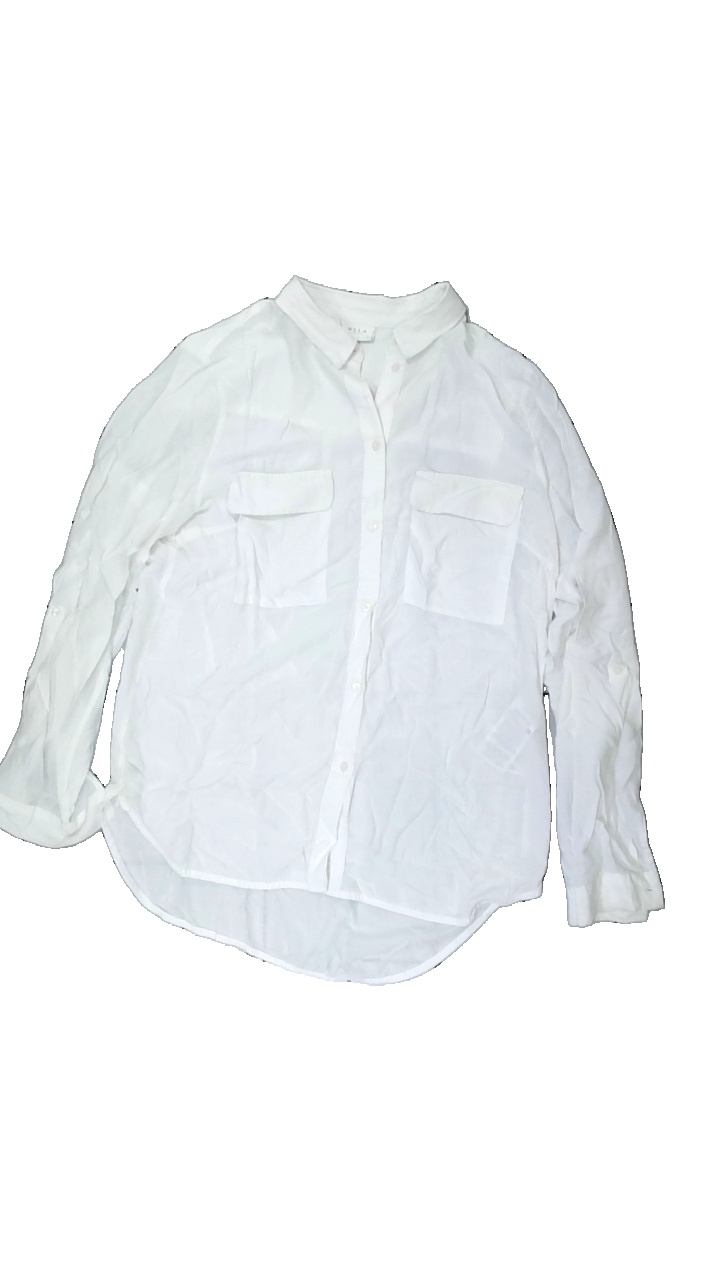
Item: Shirt (Ladies)
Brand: Vila
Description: vit skjorta med fläckar fram
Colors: White
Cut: Regular
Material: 77% viscose 23% polyester
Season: All
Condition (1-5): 3
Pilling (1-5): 5
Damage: fläckar
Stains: Major
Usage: Export
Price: <50